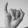
ASL letter: I